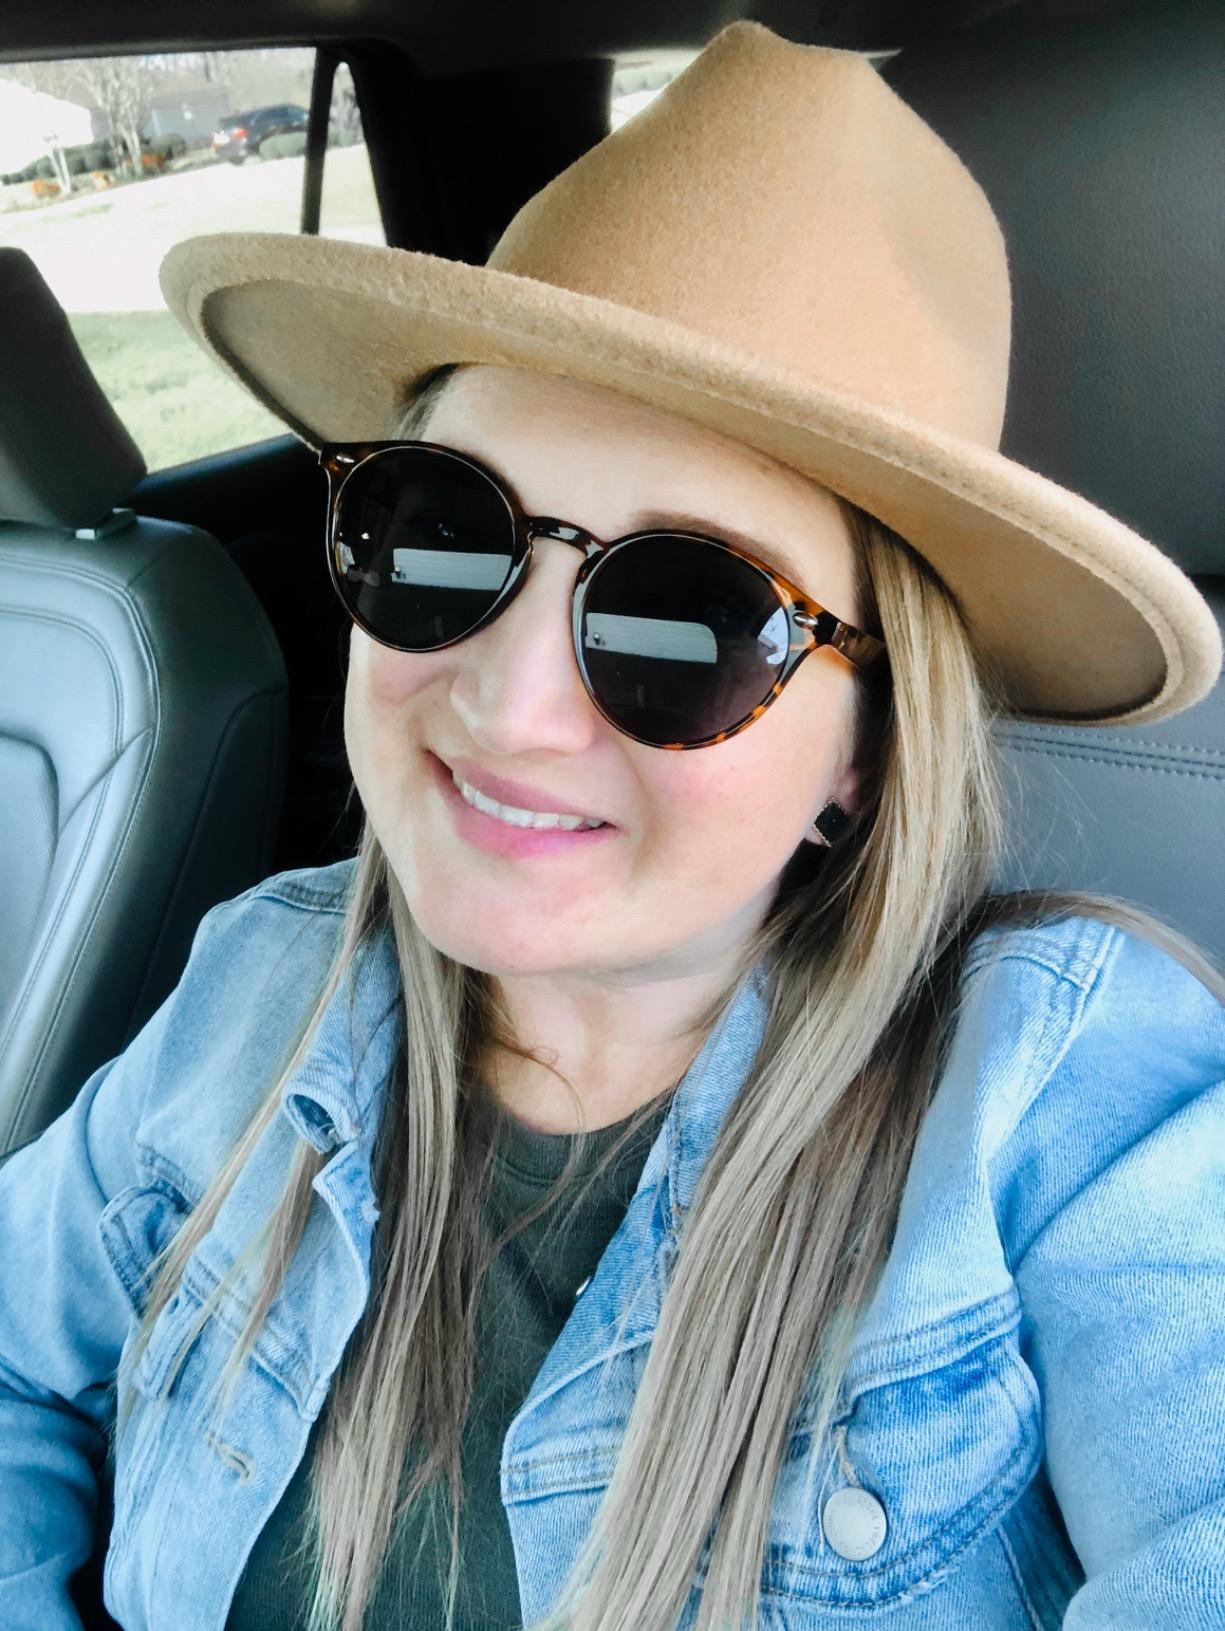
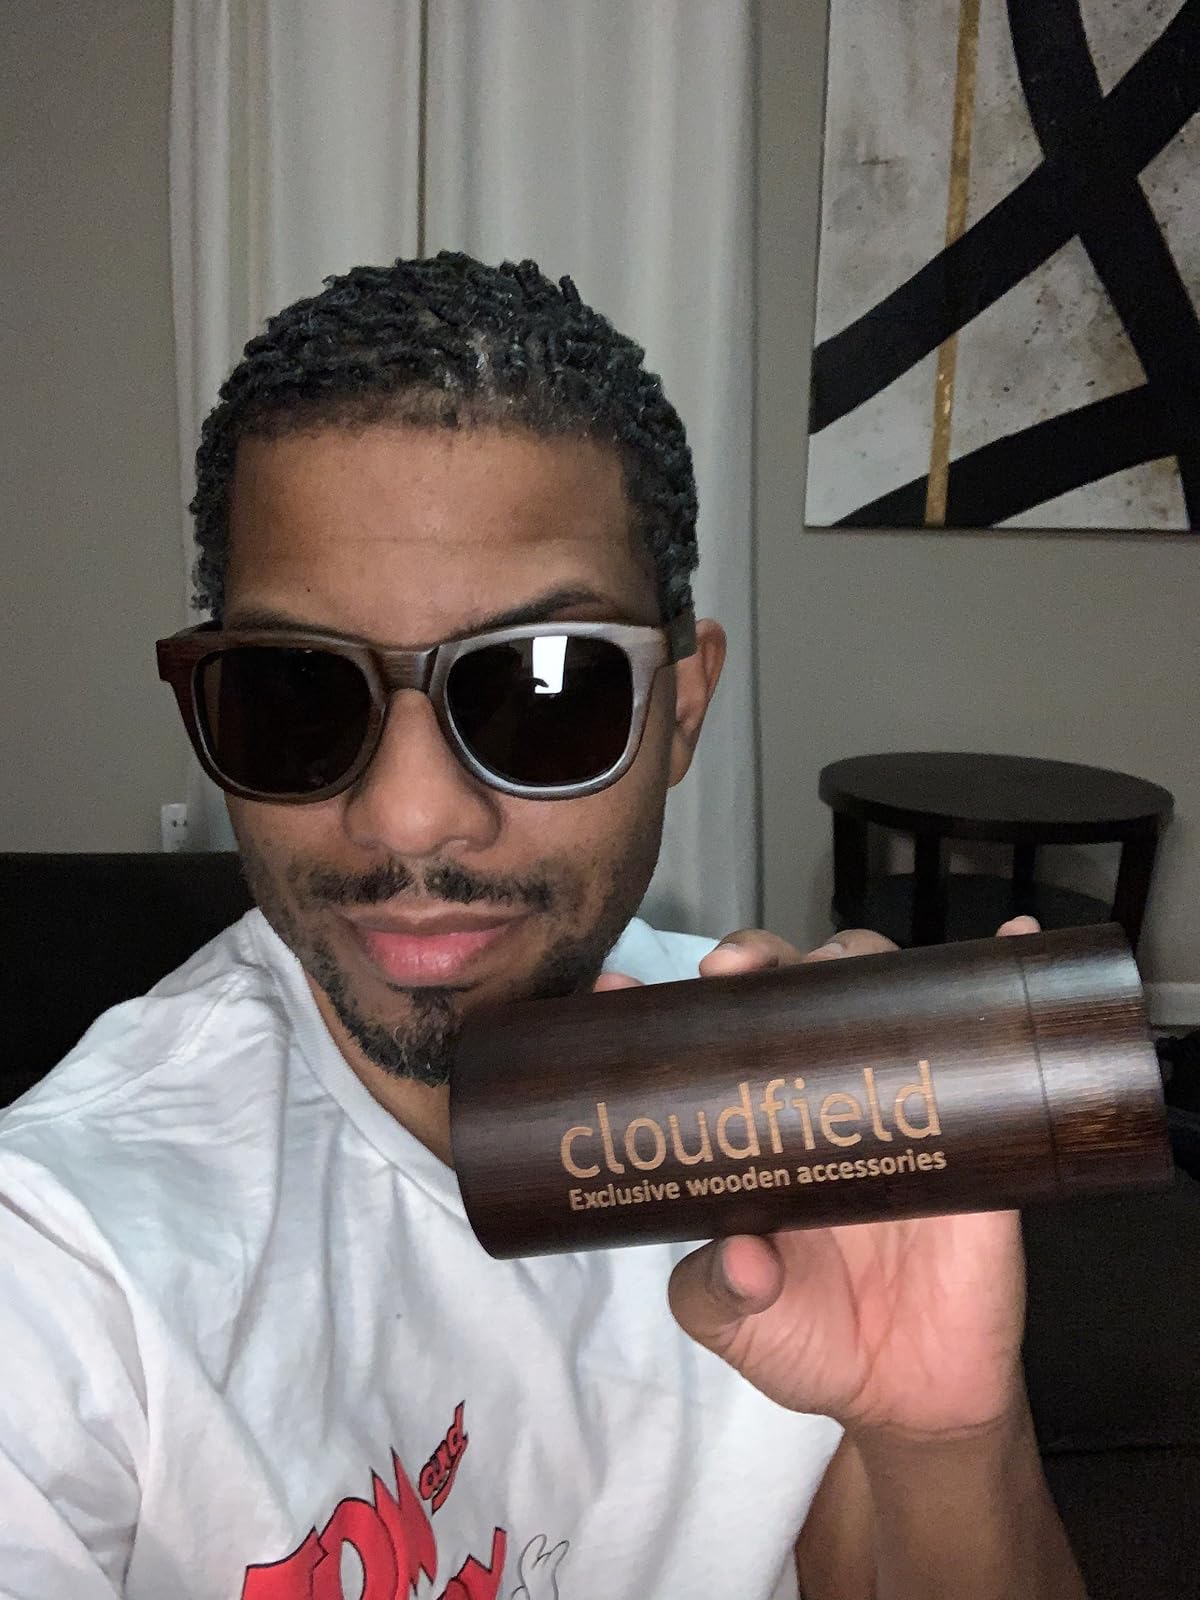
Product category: accessories_sunglasses
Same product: no